Solar power in Ohio

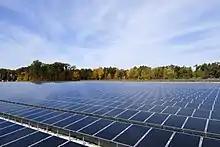
Solar panels, Toledo Air National Guard Base, Swanton

Overall capacity of Ohio's utility-scale solar projects was estimated at 100 MW in December 2020, with an additional 400 MW projected to come online within a year.